Chinaberry (Aiken, South Carolina)

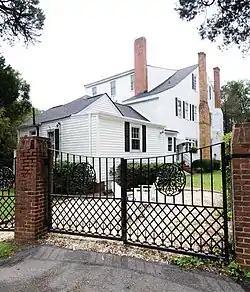

Chinaberry, also known as Williams-Converse House, is a house in Aiken, South Carolina that was built in 1824. It was listed on the National Register of Historic Places in 1982.